29th United States Colored Infantry Regiment

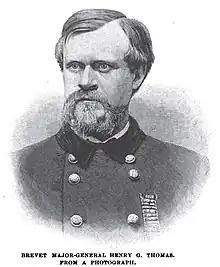
Henry G. Thomas

The Battle of the Crater began at 4:45 am on 30 July 1864 when the mine detonated, creating a hole long, wide, and deep. Ledlie's astonished troops waited for five minutes after the explosion before moving forward, and then most of them took shelter in the crater. Instead of directing his troops, Ledlie stayed well to the rear in an aid station demanding "stimulants" from a surgeon for his malaria. Meanwhile, the two white divisions on either side of Ledlie's were struggling to move forward against the alerted Confederates. Ferrero protested against sending his troops forward and then joined Ledlie in his dugout. Thomas' brigade included 2,400 men of the 19th, 23rd, 28th, 29th, and 31st USCIs. The latter three units each went into battle with only six companies.